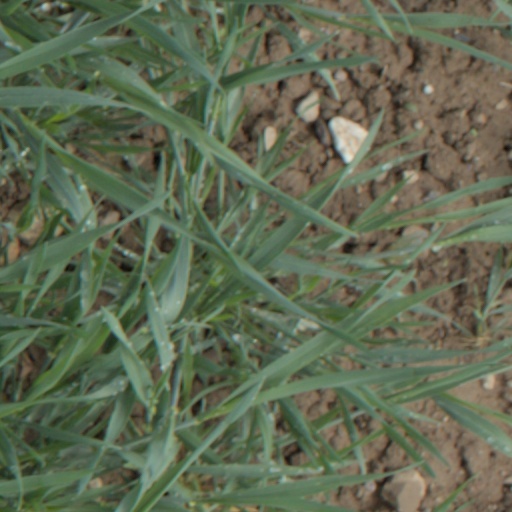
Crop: wheat